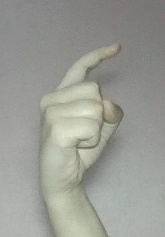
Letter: ra